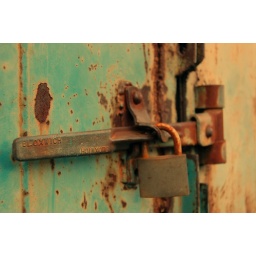
Spotted on an abandoned warehouse door in Bootle, Merseyside